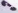
Number: 3